Anglo-Iraqi War

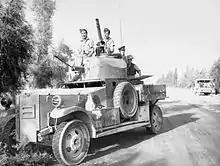
An RAF Fordson Armoured Car waits outside Baghdad while negotiations for an armistice take place

In response to the initial Iraqi moves, the 10th Indian Infantry Division, under Major-General Fraser, occupied Basra airport, the city's docks, and the power station. Elements of the 20th Indian Infantry Brigade, under Brigadier Powell, were used to occupy these sites. Between 18 and 29 April, two convoys had landed this brigade in the Basra area. 2nd battalion 8th Gurkha Rifles guarded the RAF airfield at Shabaih, 3rd battalion 11th Sikh Regiment secured the Maqil docks, and 2nd battalion 7th Gurkha Rifles were held in reserve. Otherwise, no major operations took place in the Basra area. The principal difficulty was that there were insufficient troops to take over Maqil, Ashar, and Basra City concurrently. The Iraqi troops in Basra agreed to withdraw on 2 May, but did not. On 6 May, the 21st Indian Infantry Brigade under the command of Brigadier Charles Joseph Weld arrived and disembarked at Basra. This was the 10th Indian Infantry Division's second brigade to arrive in Iraq. The 21st Indian Infantry Brigade included 4th battalion 13th Frontier Force Rifles, 2nd battalion 4th Gurkha Rifles, and 2nd battalion 10th Gurkha Rifles.